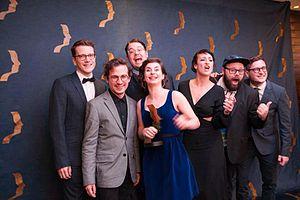
Les appendices au Prix Gémeaux, septembre 2015.
Les Appendices est un groupe d'humour basé dans la région de Montréal. Ils sont connus pour avoir un humour absurde, surtout dans leurs jeux de mots insensés.